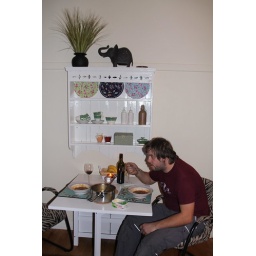
Our first dinner in the house - cooked on the stove - first night in